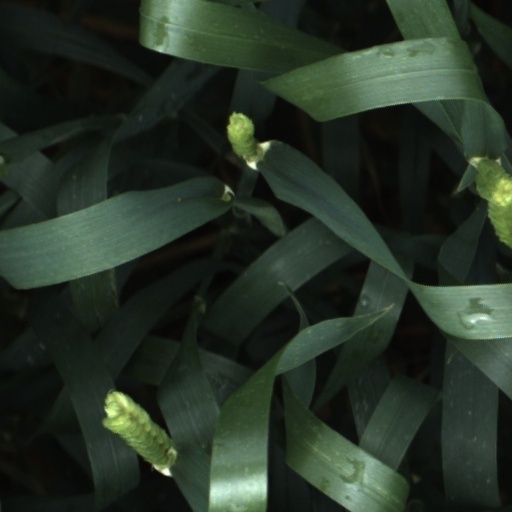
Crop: wheat